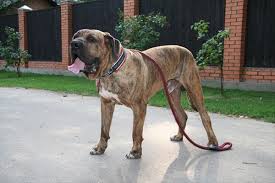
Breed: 220-n000032-Fila_Braziliero